Charles Eliot Ware

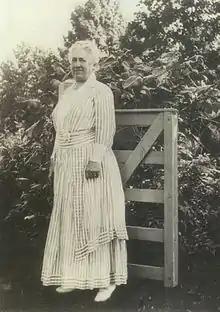
Mary Lee Ware by farm gate

Upon his retirement, Dr. Ware continued his and his family's seasonal residency and cultivation of the Ware Farm and, on September 3, 1887, Charles Eliot Ware died in said farm - leaving it to his wife and daughter. He was buried at Mount Auburn Cemetery where, eventually, he would be joined by his wife and daughter.